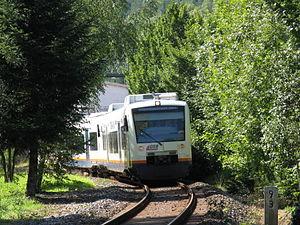
La Kinzigtalbahn est une ligne de chemin de fer, longeant d'Hausach à Freudenstadt, la vallée de la Kinzig en Forêt Noire. C'est une ligne de montagne, à voie unique non électrifiée, comprenant de nombreux tunnels.